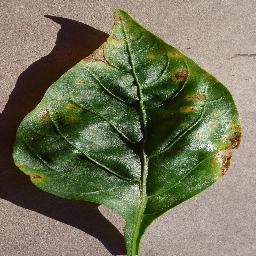
Label: Pepper,_bell___Bacterial_spot